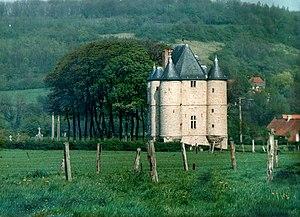
Bours est une commune française située dans le département du Pas-de-Calais en région Hauts-de-France.